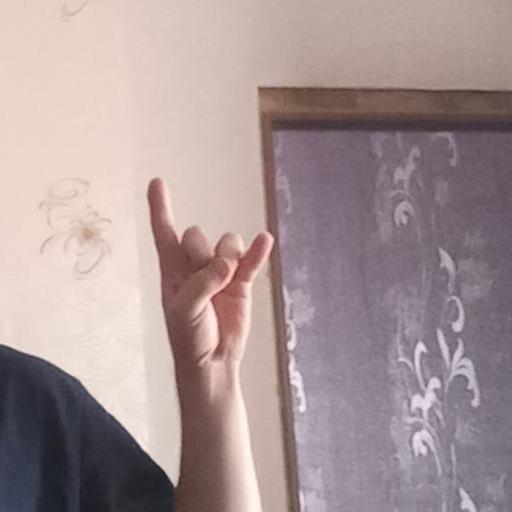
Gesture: rock